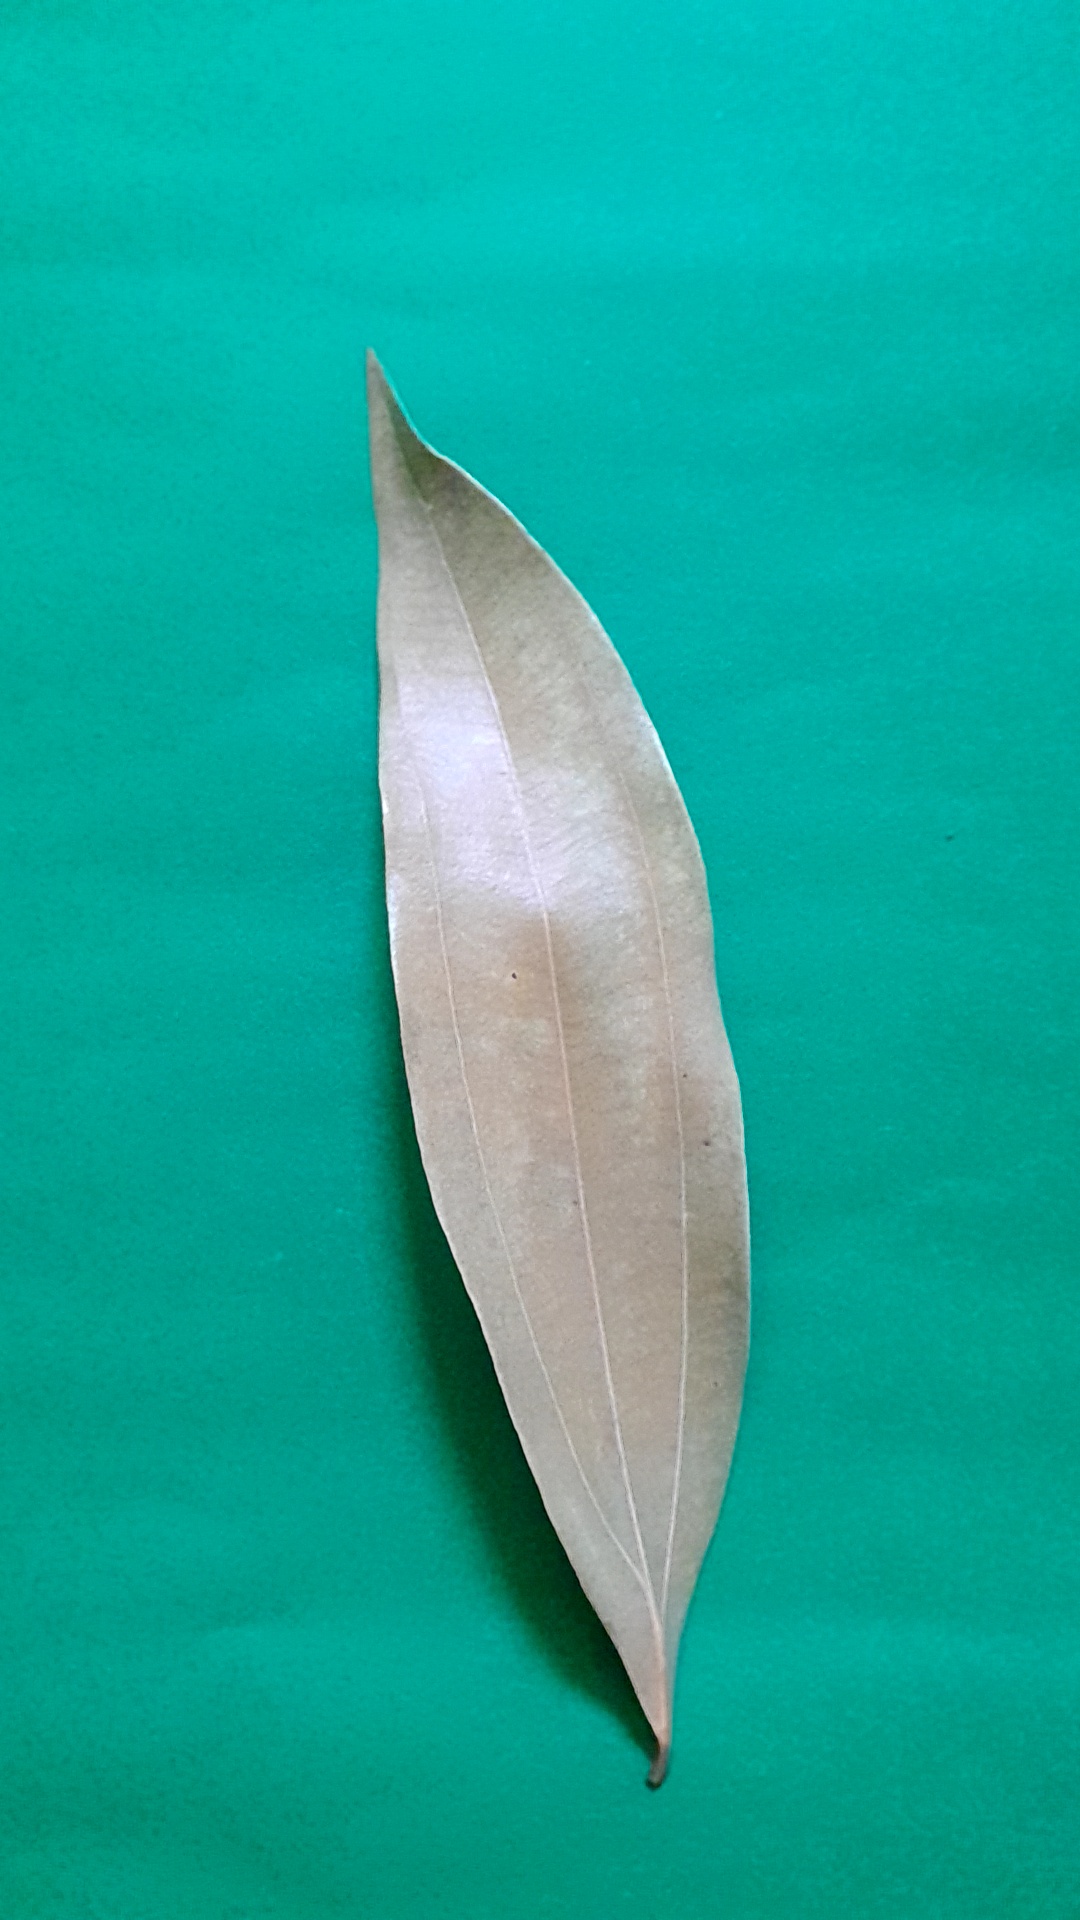
Label: Dry Leaf